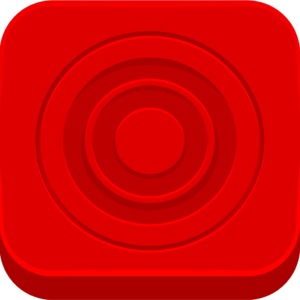
Hundreds est un jeu vidéo de puzzle pour appareil mobile développé par Semi Secret Software en collaboration avec Greg Wohlwend, sorti sur iOS le 7 janvier 2013, et sur Android plus tard cette même année.